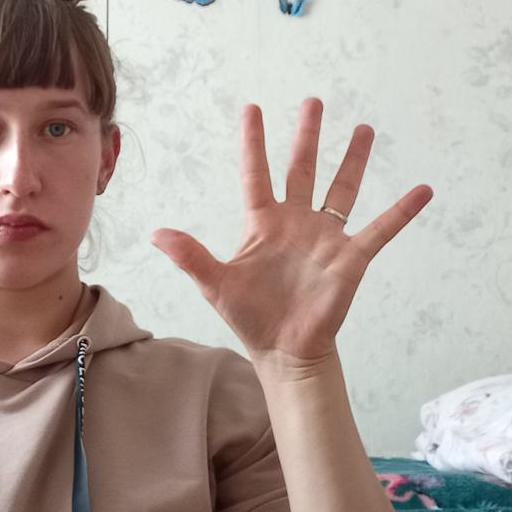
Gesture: palm